Opisthodontia (reptile)

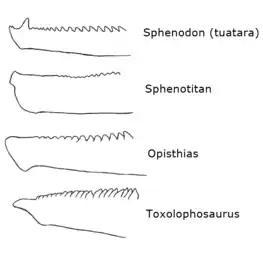
Lower jaws of "Sphenodon" and several opisthodonts.

In addition, most opisthodonts also had dental ridges (or crests) on their mandibular teeth. The most advanced opisthodonts belong to the subfamily (or tribe) Eilenodontinae (or Eilenodontini). Most eilenodonts were large, stockily built members of the clade, with massive jaws, low and overlapping teeth, and a large hooked "beak"(a rhynchocephalian feature). Their skulls were reminiscent of rodent skulls, leading some to presume that they were gregarious burrowers which fed on tough vegetation. The largest known terrestrial rhynchocephalian was an eilenodont, "Priosphenodon avelasi".